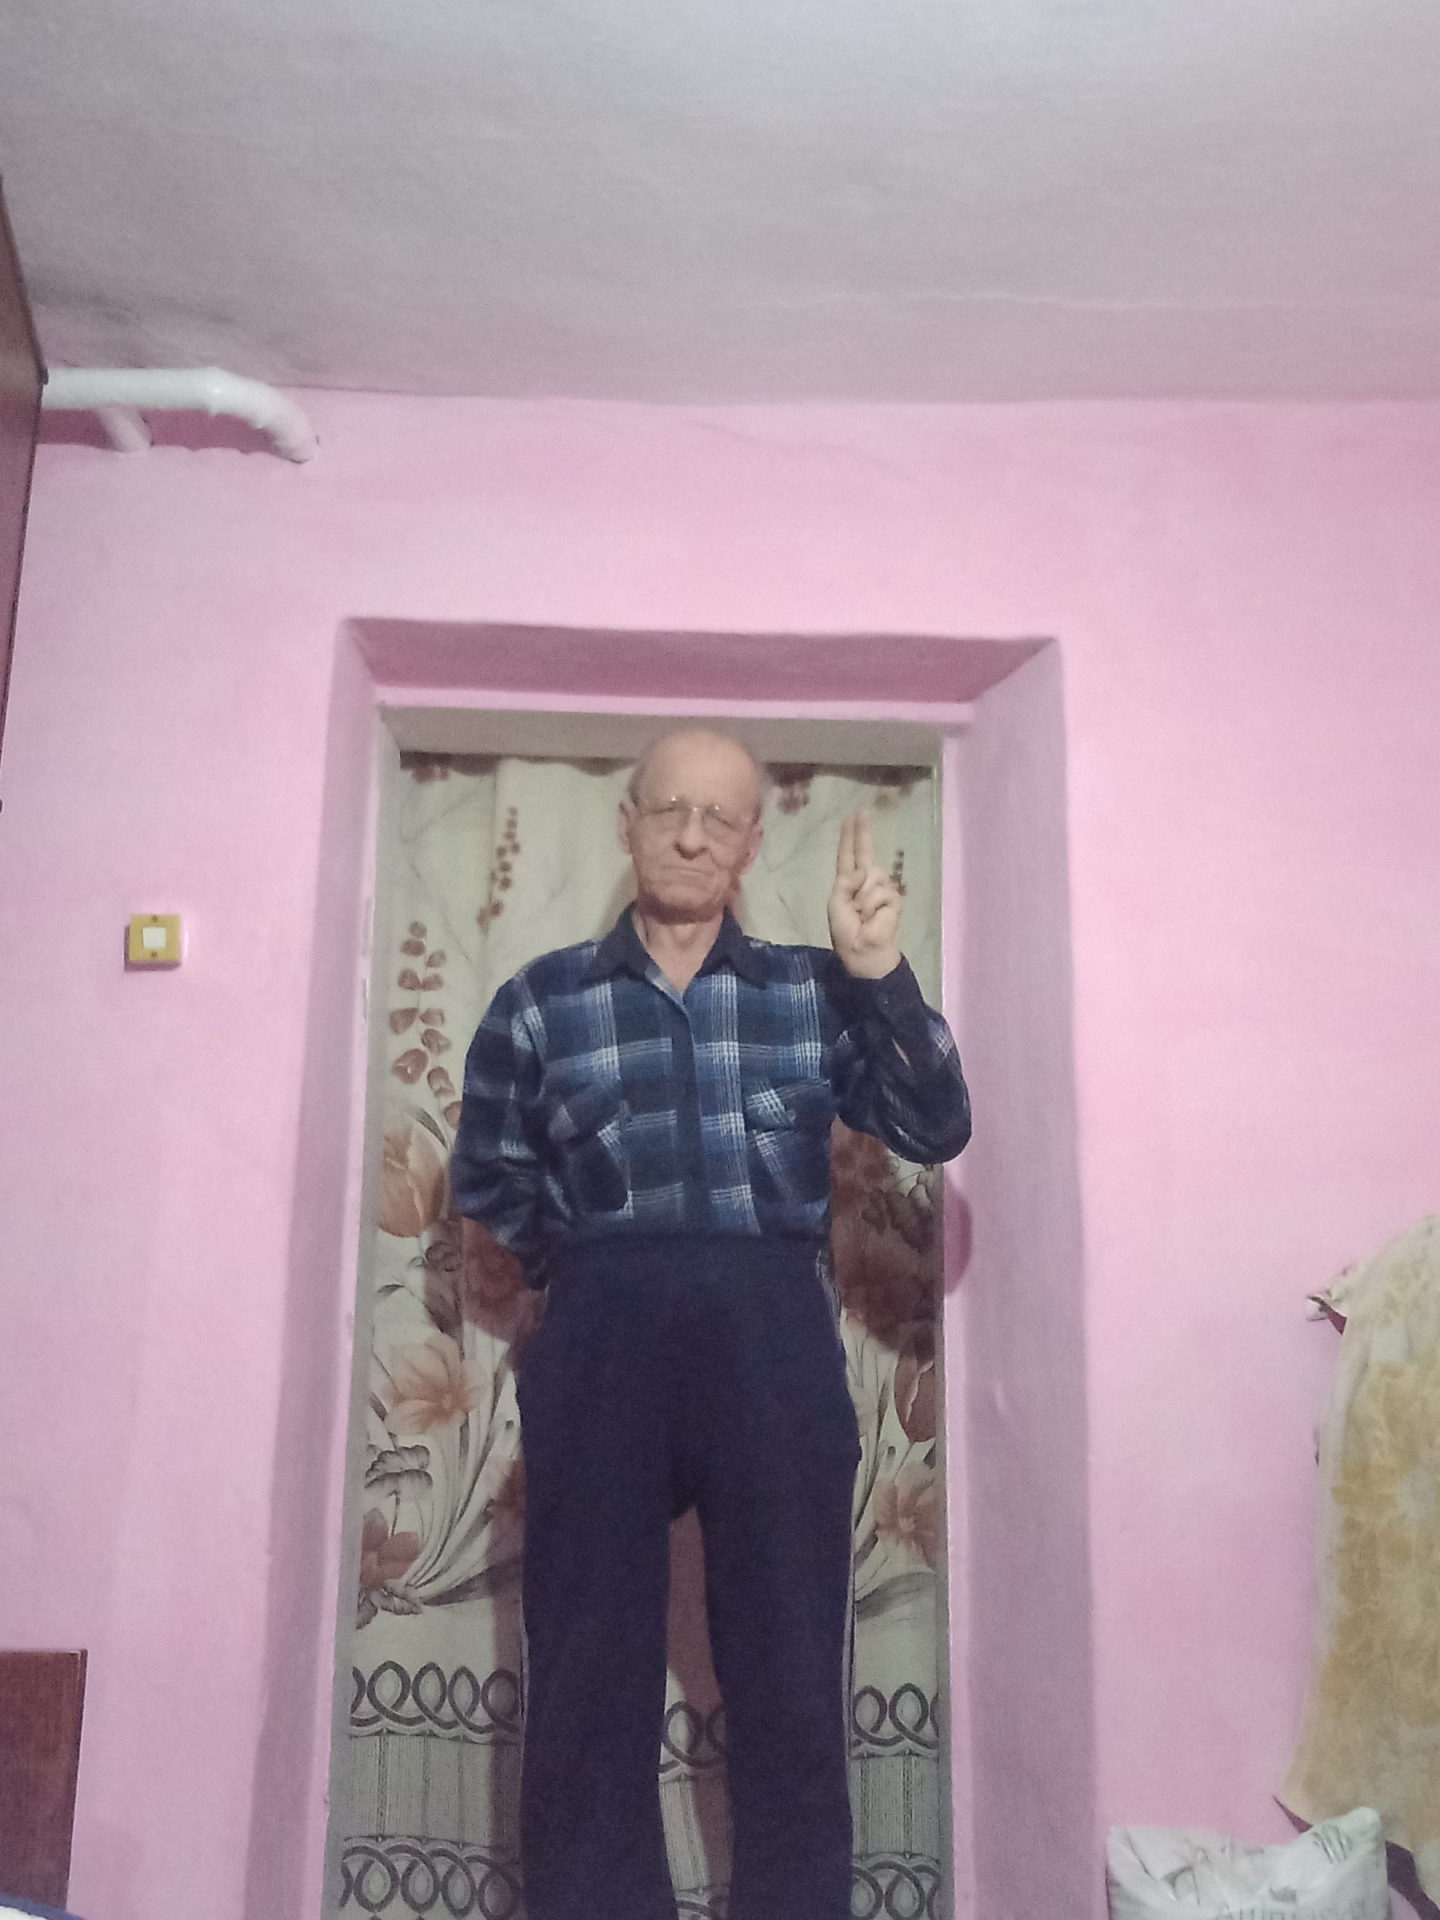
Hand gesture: two_up